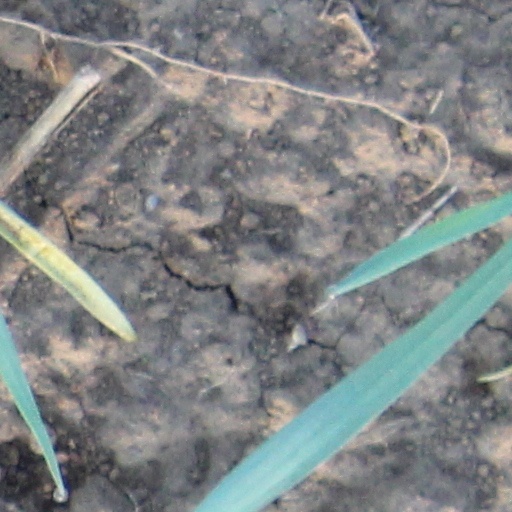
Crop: wheat